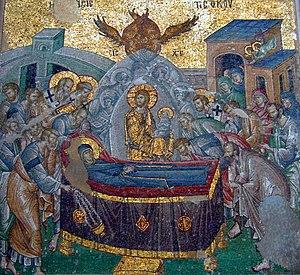
Marie, également connue sous les noms de Marie de Nazareth, Sainte Vierge, Sainte Marie, Vierge Marie, « Immaculée Conception », Notre Dame, Mère de Jésus, Mère de Dieu, est une femme juive de Judée, et la mère de Jésus de Nazareth. Marie est une figure importante et proéminente au sein du christianisme ainsi que dans l'islam.
Saint-Sauveur-in-Chora est un des plus beaux exemples d'église byzantine. L'église est actuellement située dans le district stanbouliote occidental d'Edirne Kapı. En 1511, l'église fut convertie en mosquée par les Turcs Ottomans. Elle devint un musée en 1948, puis est reconvertie en mosquée le 21 août 2020 par décret présidentiel du chef d’État turc Recep Tayyip Erdoğan.